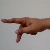
The image shows a hand gesture representing the letter 'P' in Indian Sign Language.